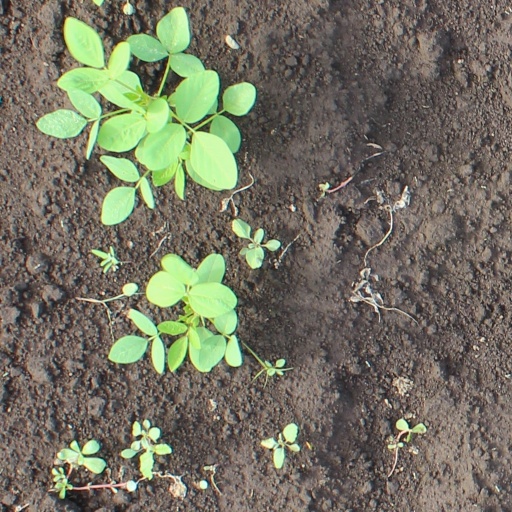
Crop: soybean